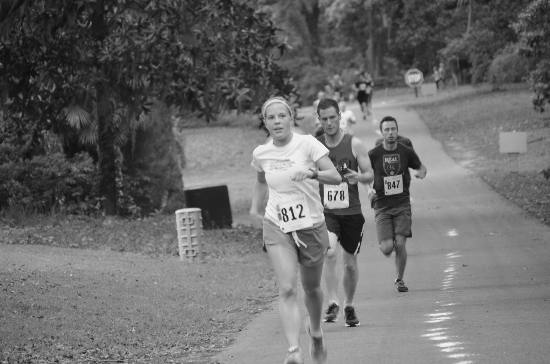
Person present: Yes